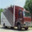
Label: truck